Pliva (river)

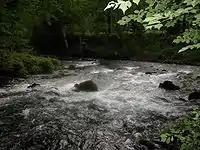
One of springs of Pliva near village Pljeva in Šipovo municipality

The Pliva river flows from West to East, is 26.8 kilometers long, and has an average discharge artificially set for a biological minimum of 3.0 m near town of Jajce at the waterfall site. Total watershed area of the Pliva is 1,326 km.